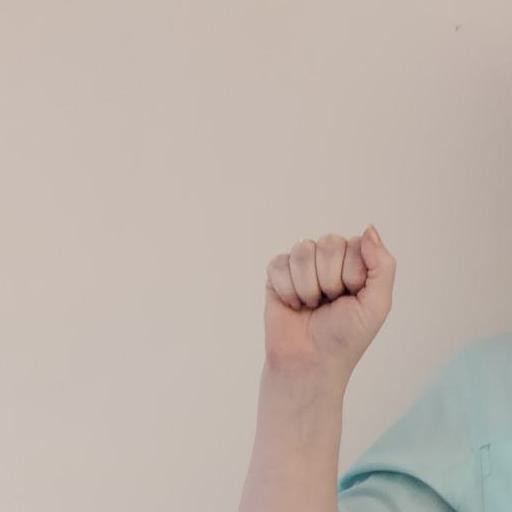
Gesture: fist